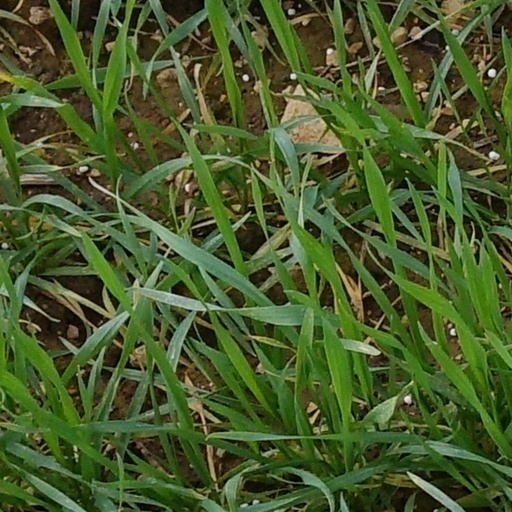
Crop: wheat